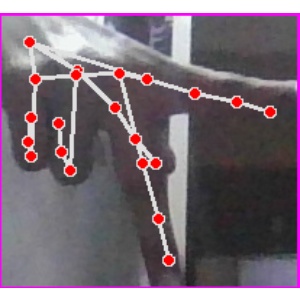
अक्षर: प